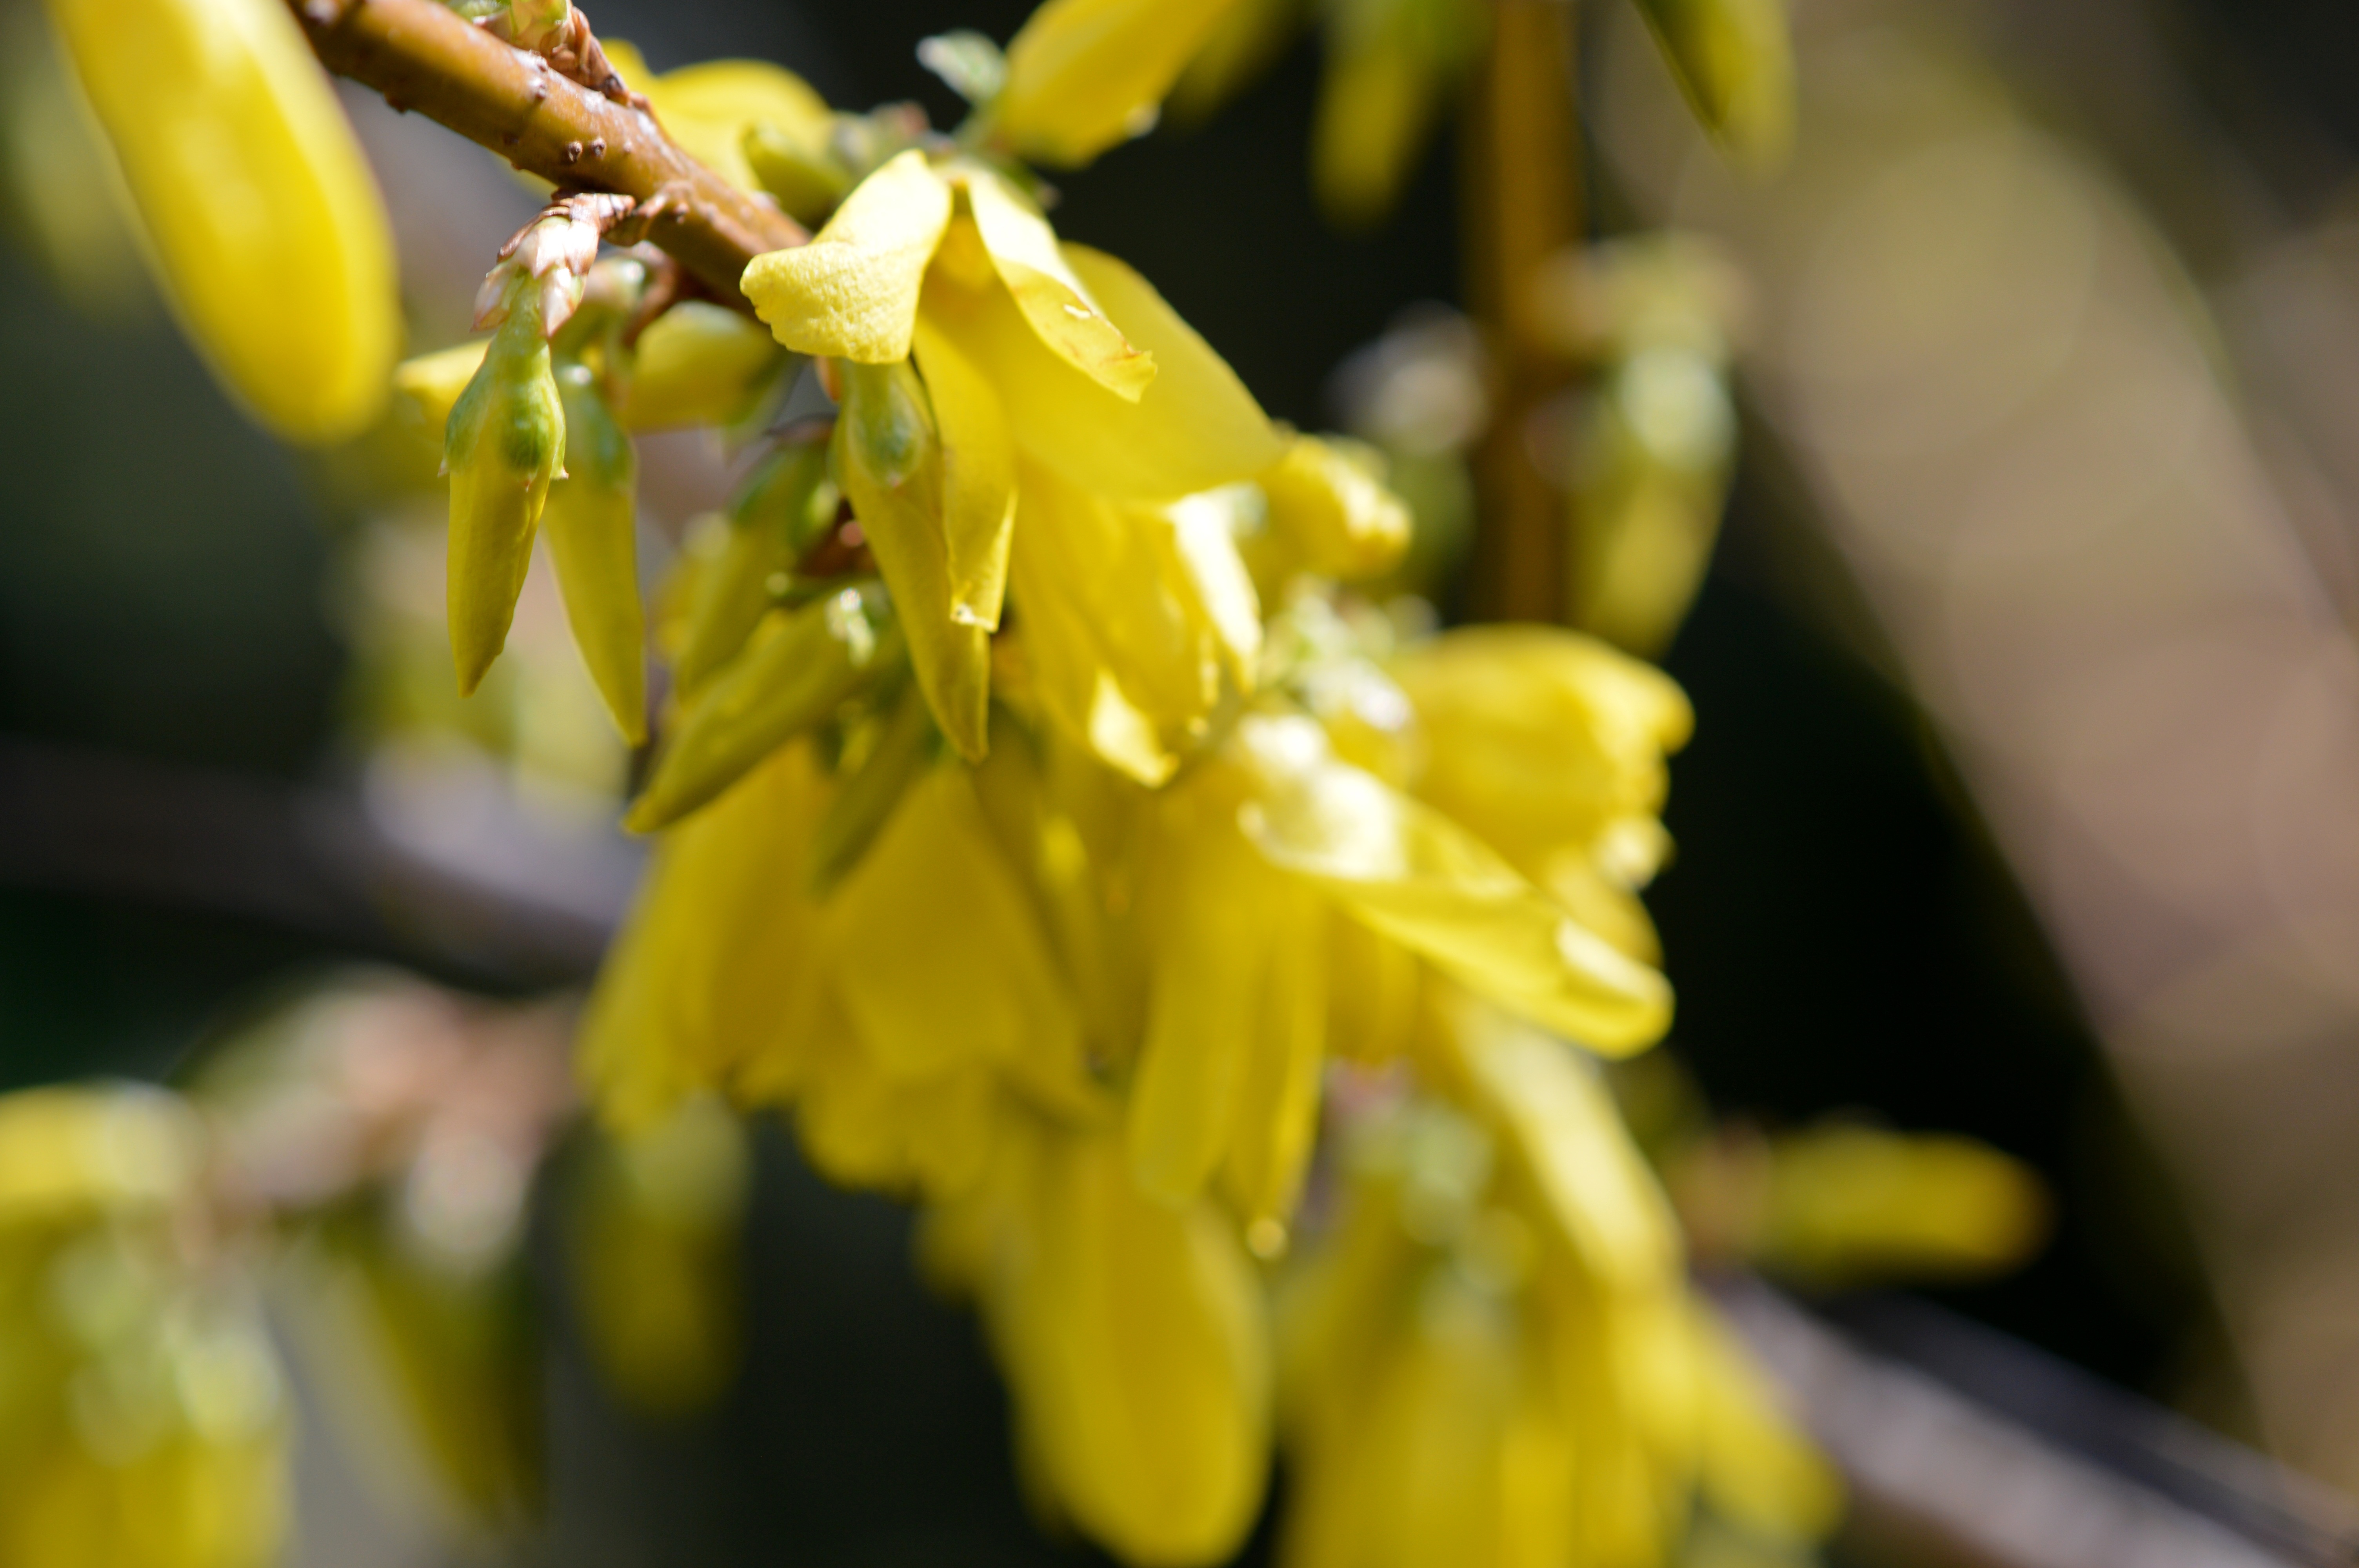
tree, nature, branch, blossom, plant, photography, fruit, sunlight, leaf, flower, bloom, food, spring, green, produce, yellow, close, flora, close up, shrub, bud, macro photography, flowering plant, woody plant, land plant